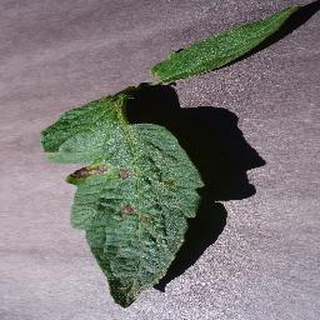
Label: tomato_early_blight